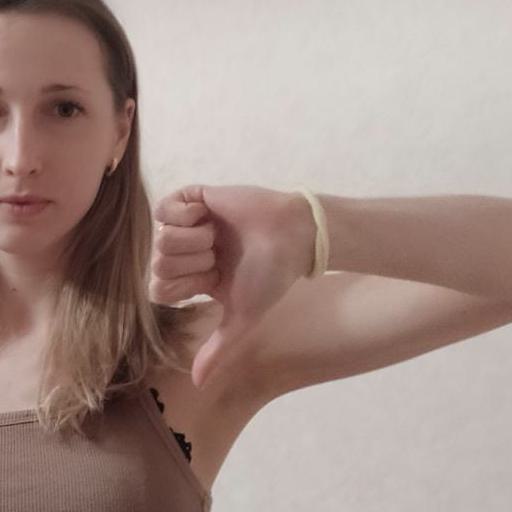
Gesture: dislike